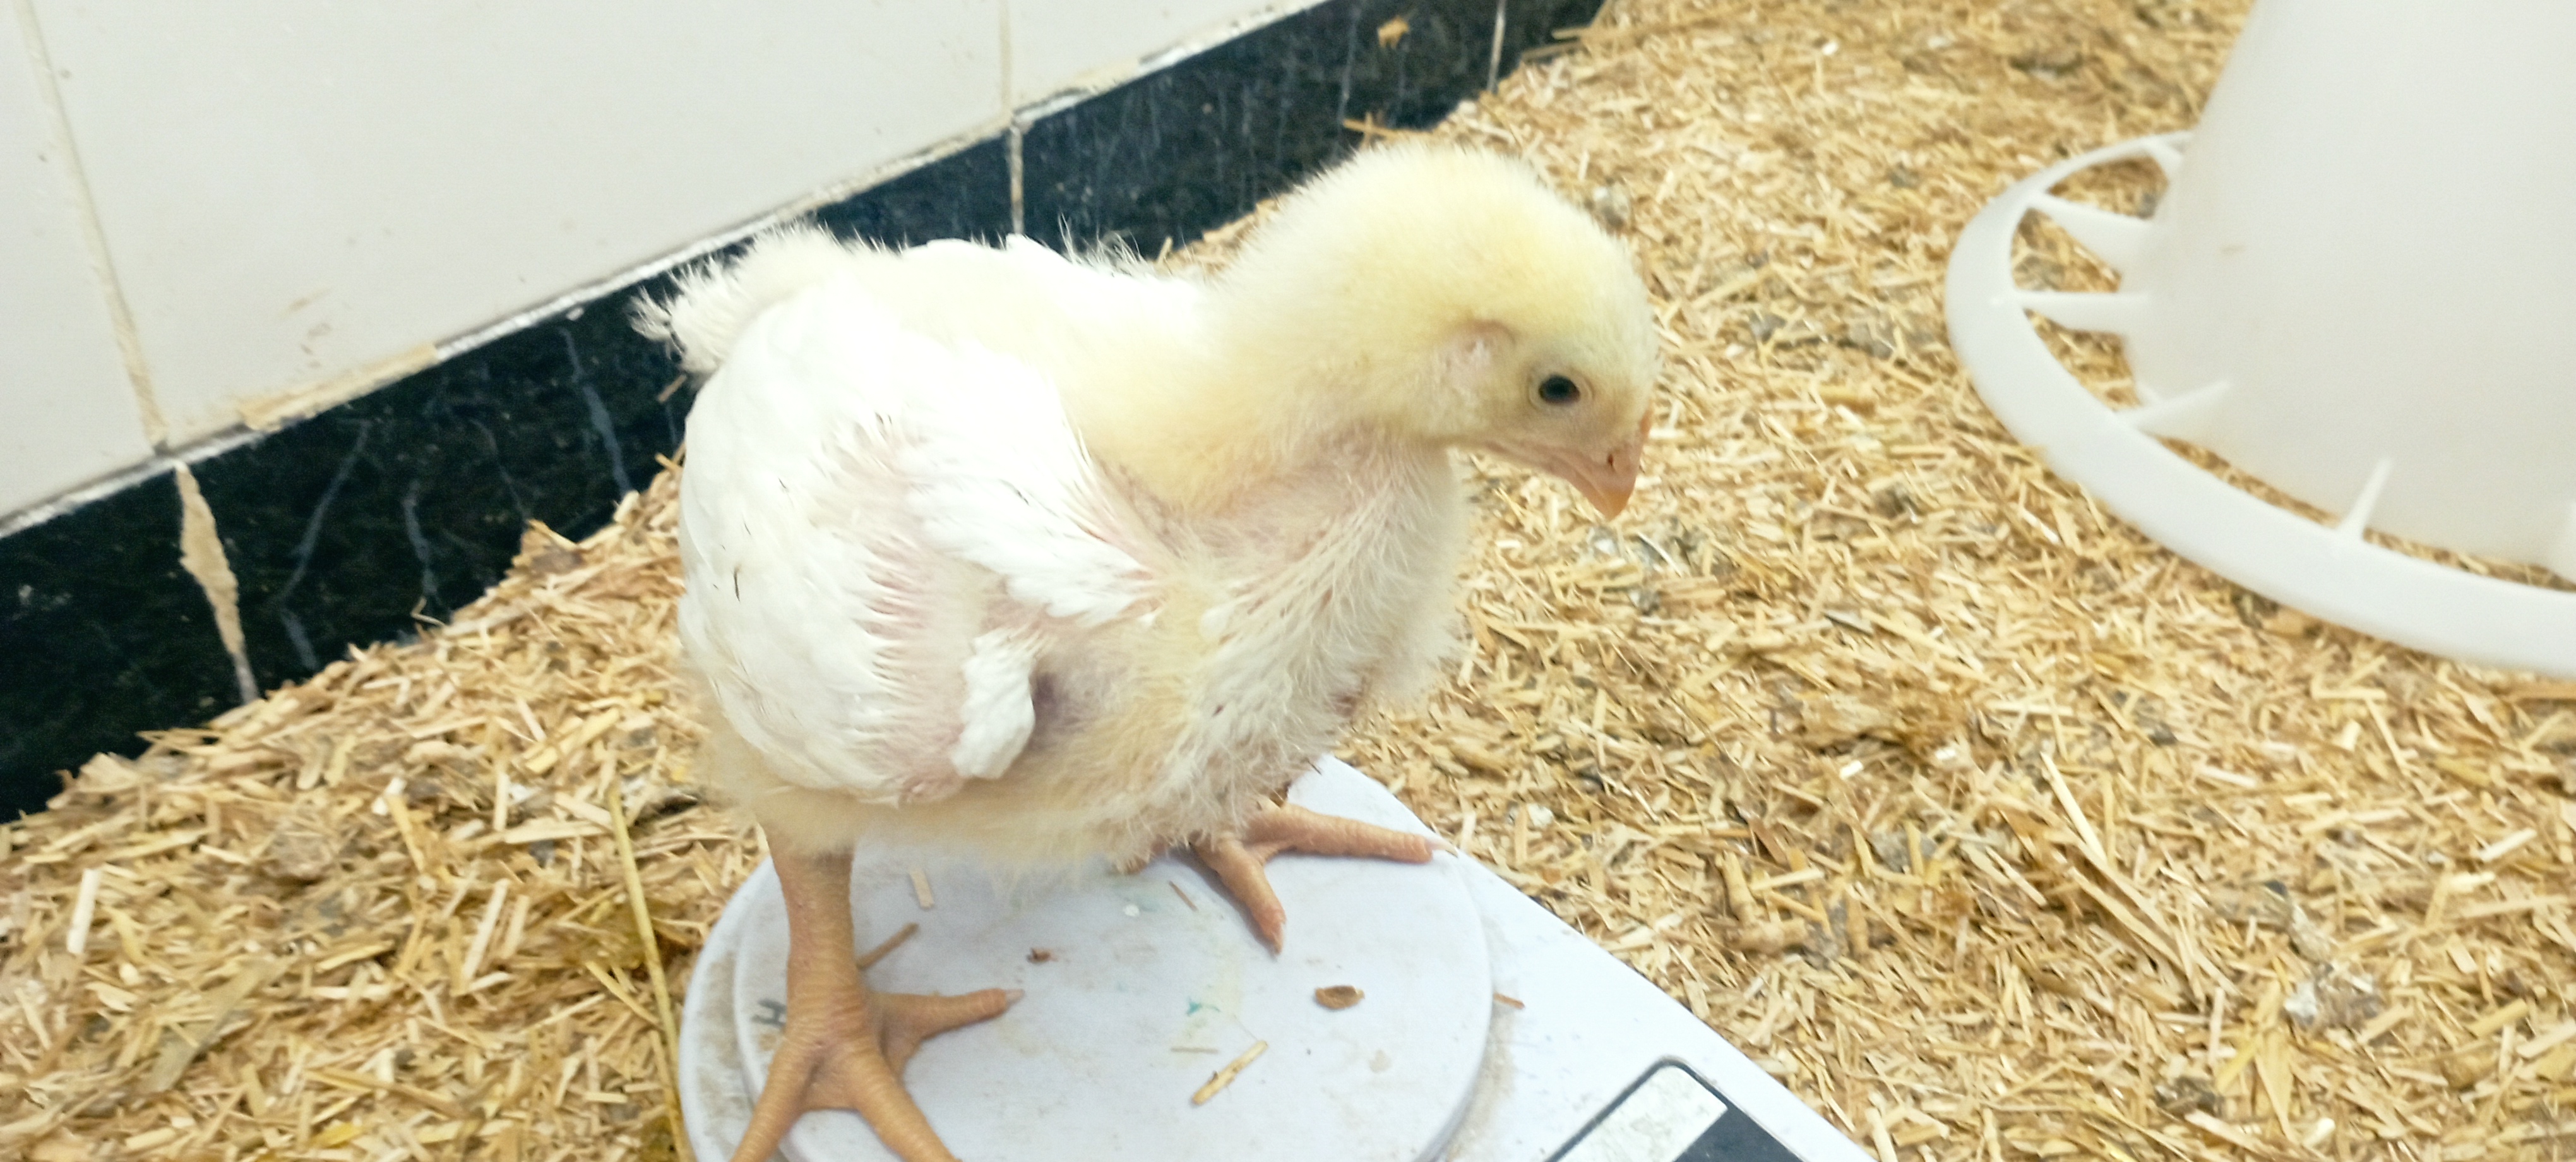
Weight: 562 g